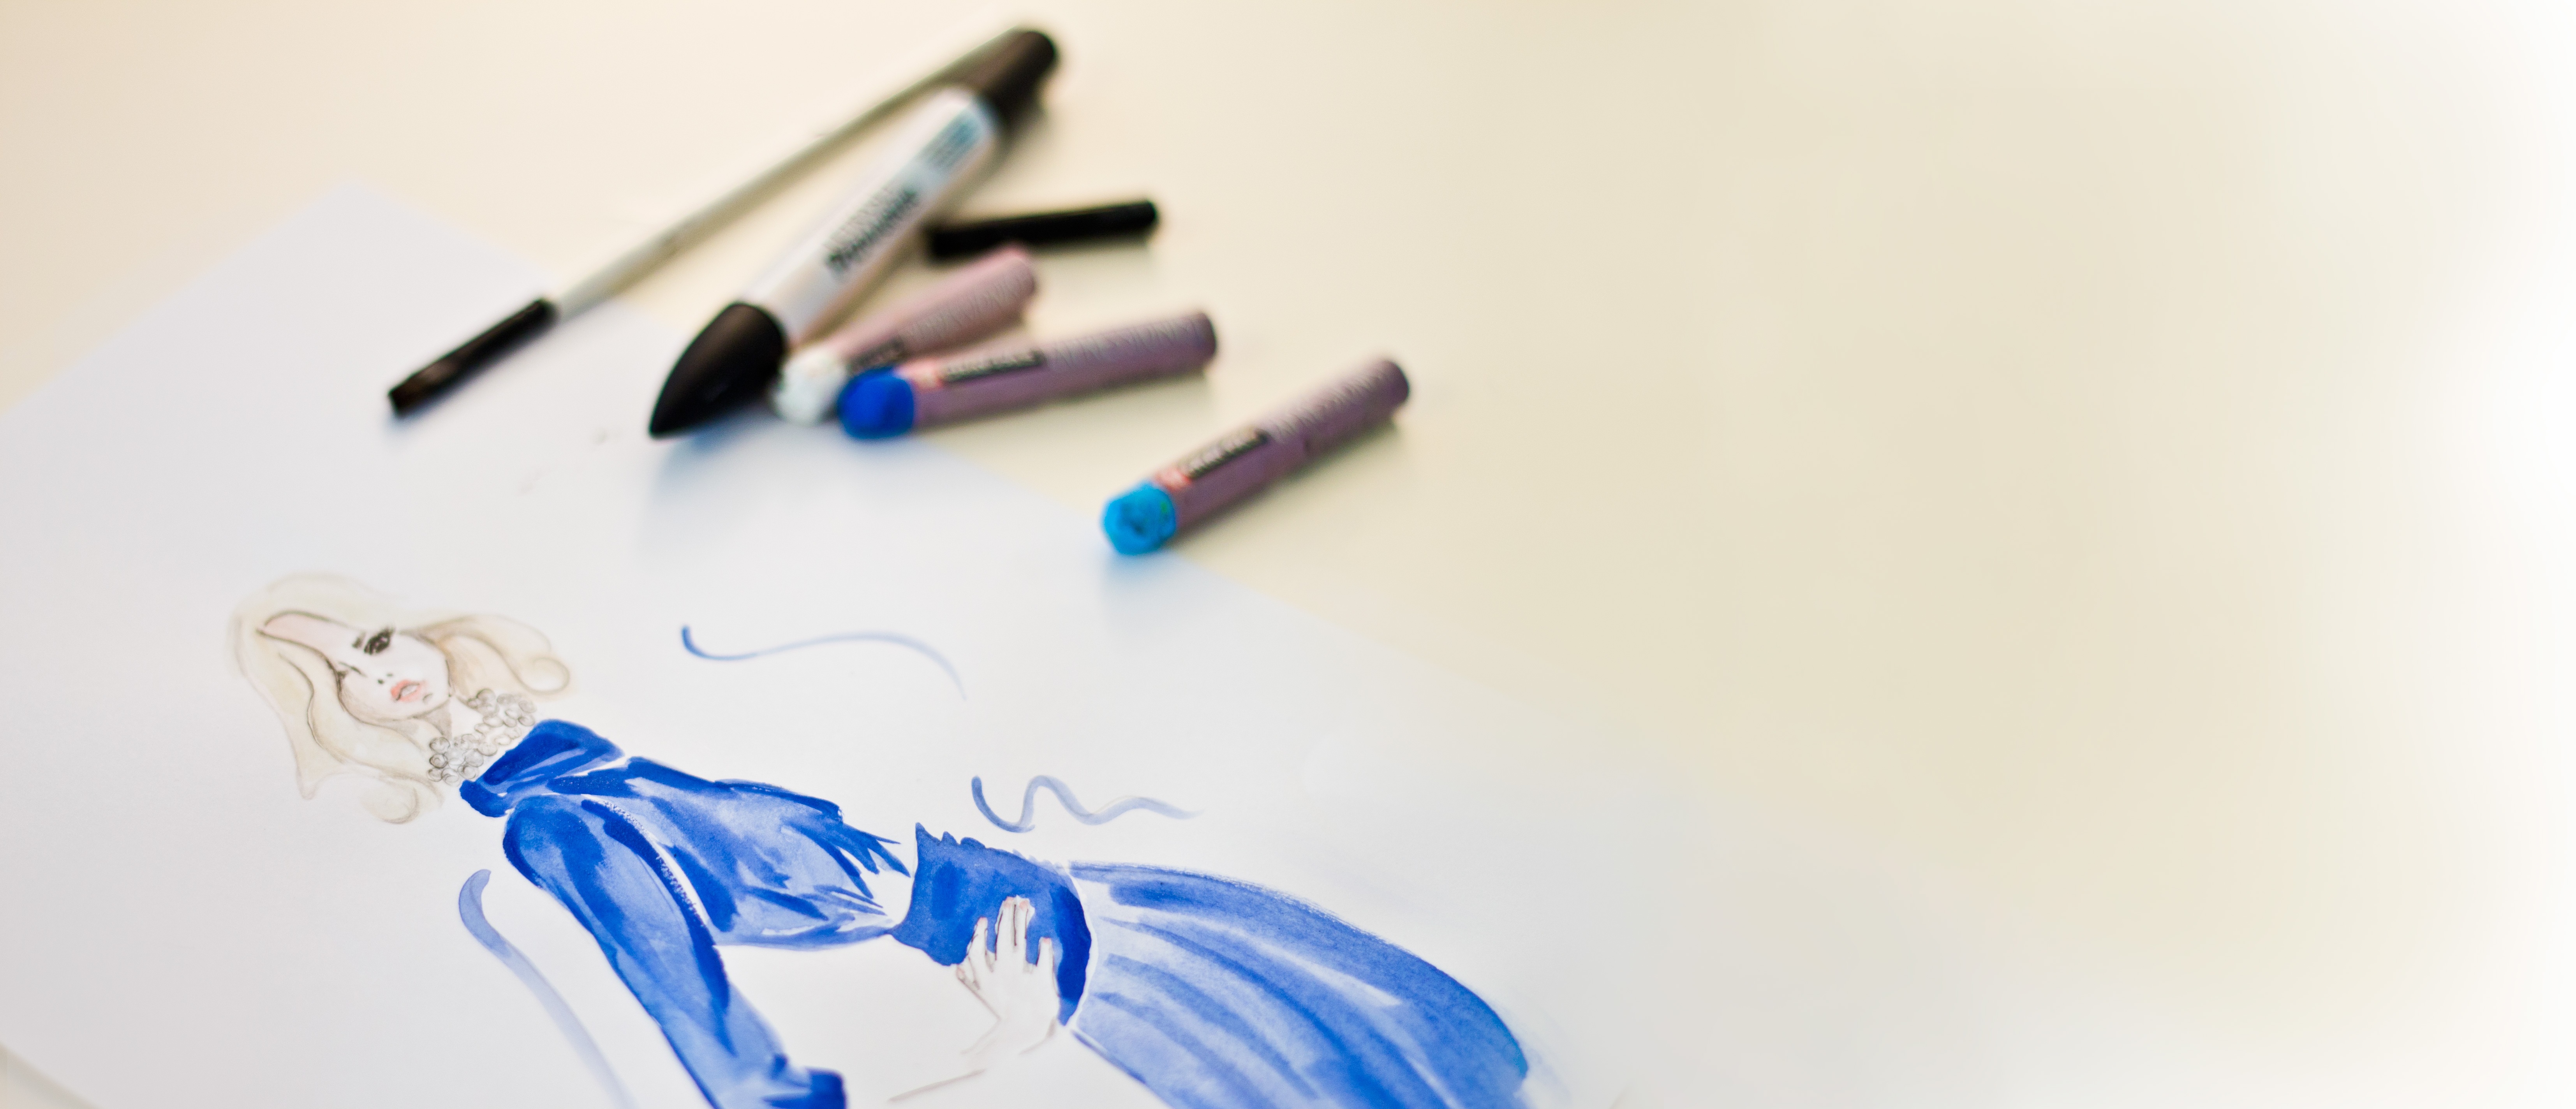
writing, hand, creative, finger, fashion, blue, painting, brand, art, drawing, design, as an example